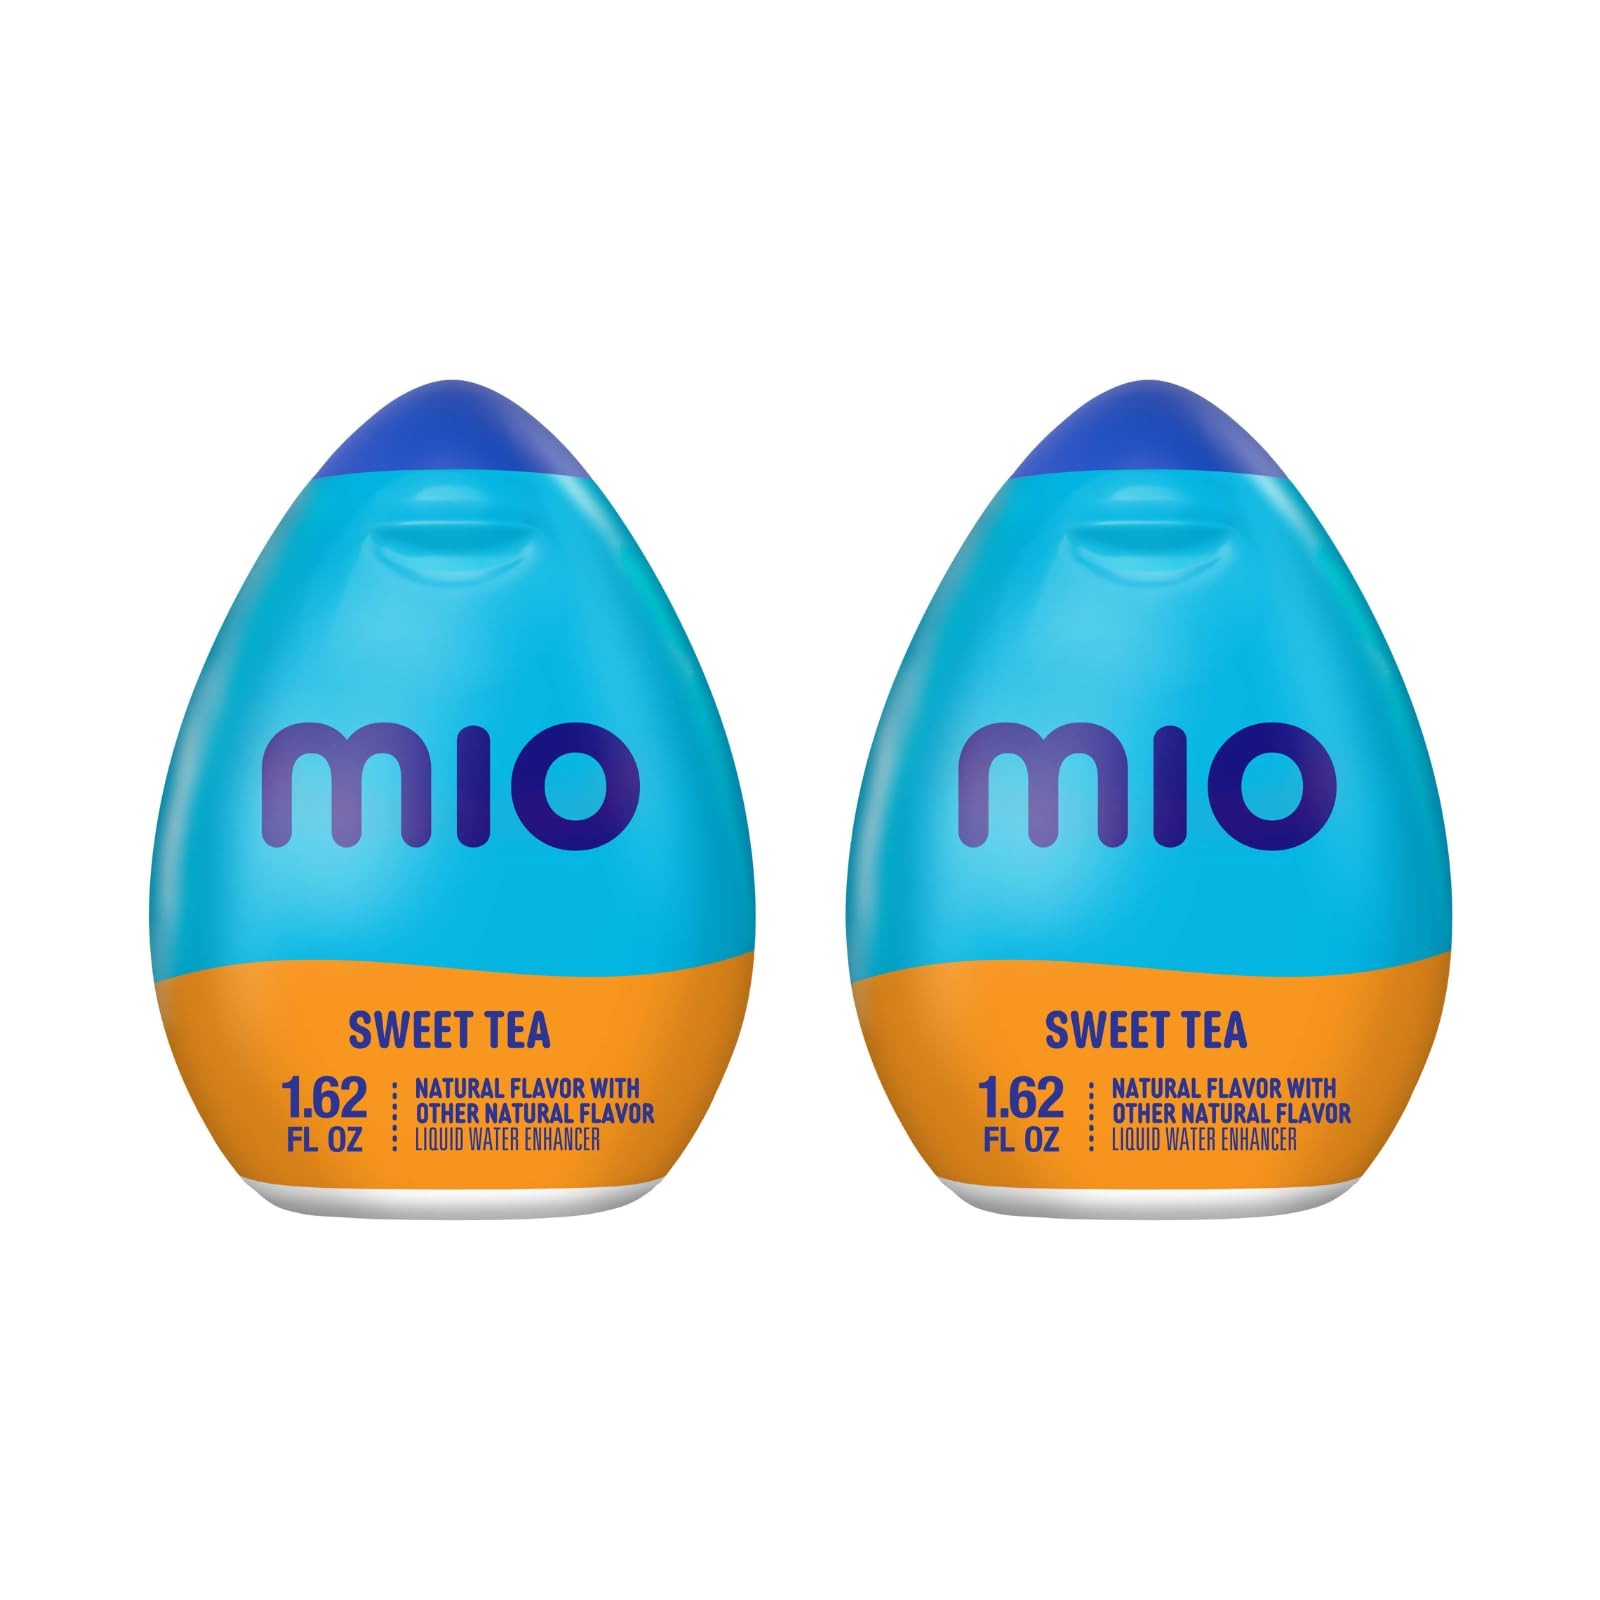
Item Name: MIO Sweet Tea Concentrate, 2 pk
Bullet Point 1: MiO Naturally Flavored Sweet Tea Liquid Water Enhancer delivers refreshing flavor in every squeeze.
Bullet Point 2: Convenient bottle neatly fits in your purse, bag or glove box for easy on-the-go mixing.
Bullet Point 3: Refreshing sweet tea flavor transforms boring water.
Bullet Point 4: Contains zero calories per 1/24 bottle.
Bullet Point 5: Made with natural flavors.
Product Description: MiO Naturally Flavored Sweet Tea Liquid Water Enhancer transforms plain water into a refreshing, flavorful iced tea to invigorate your day. A single squeeze of the bottle delivers a burst of satisfying herbal flavor. MiO sweet tea water flavoring with no sugar provides a burst of flavor with zero calories. The portable 1.62 fluid ounce bottle neatly fits in your purse, bag or glove box for easy on-the-go mixing. With just one squeeze, MiO sweet tea drink enhancer provides enough bold flavor for 8 fluid ounces! Whether you're studying, working or heading to workout, add MiO Sweet Tea to your water for a delicious instant sweet tea that keeps you sipping.
Value: 3.24
Unit: Fl Oz

Price: 3.13